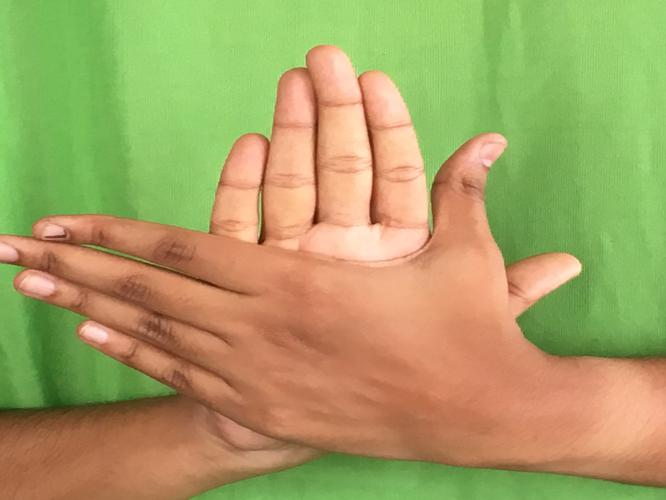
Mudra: Chakra
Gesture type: double_hand